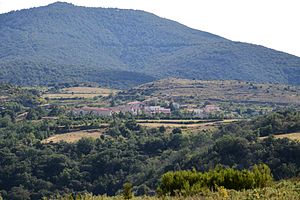
Trilla (Pyrénées-Orientales)
Trilla er en by og kommune i departementet Pyrénées-Orientales i Sydfrankrig.